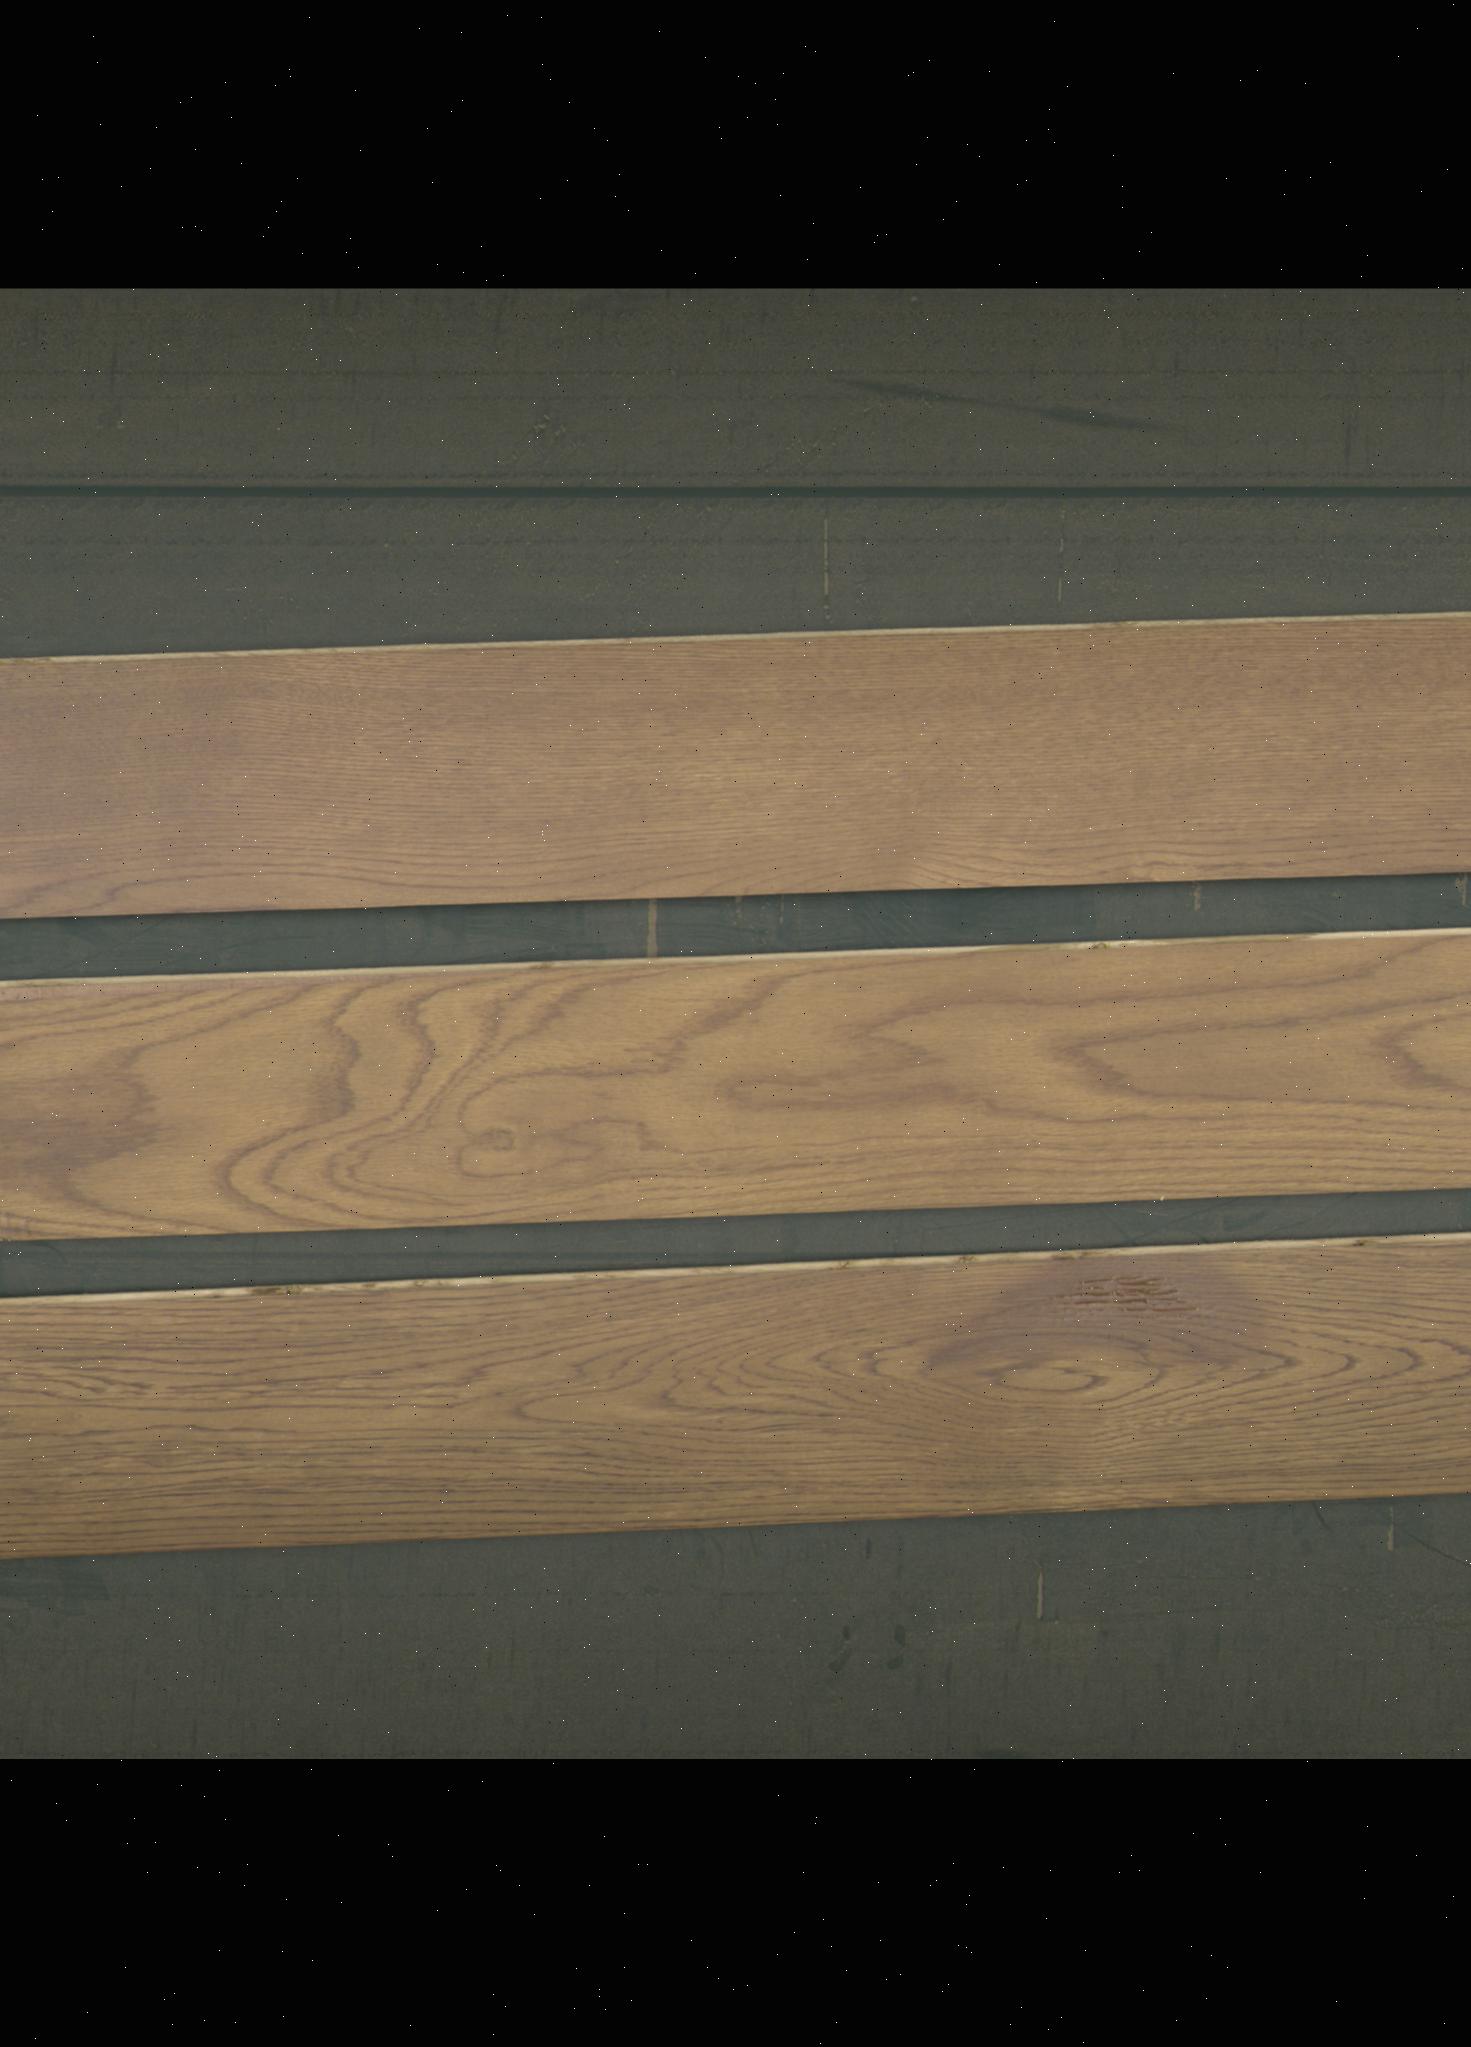
Label: mixers